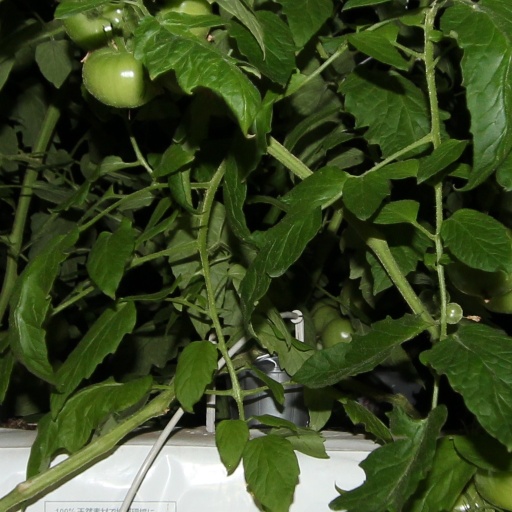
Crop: tomato